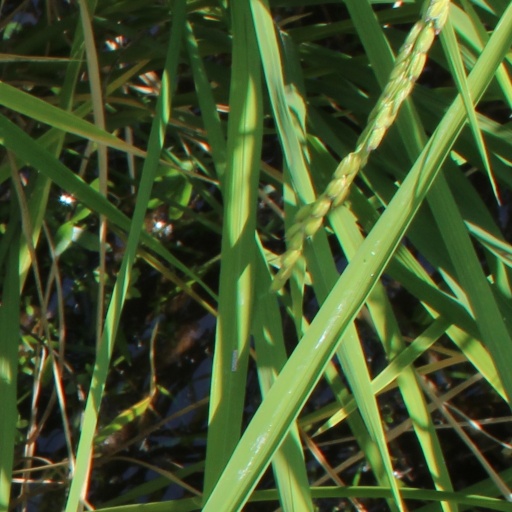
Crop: rice